George P. Putnam

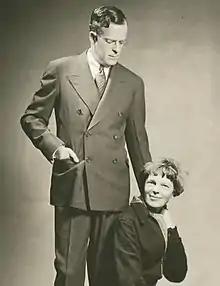
Putnam with Amelia Earhart, 1935

George Palmer Putnam (September 7, 1887 – January 4, 1950) was an American publisher, writer and explorer. Known for his marriage to (and being the widower of) Amelia Earhart, he also achieved fame as one of the most successful promoters in the United States during the 1930s.